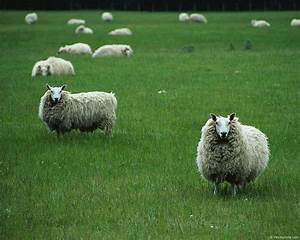
Label: pecora